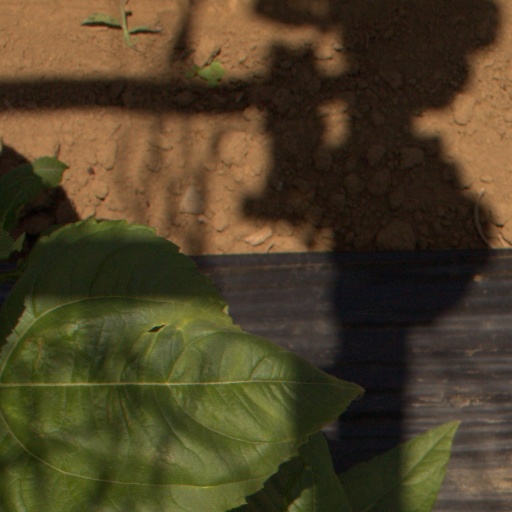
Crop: Jerusalem artichoke